Eugene McCarthy 1968 presidential campaign

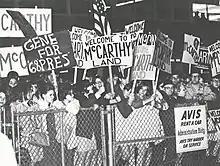
McCarthy supporters at Minnesota State University Moorhead

Since President Johnson had dropped out immediately prior to the Wisconsin Primary, McCarthy easily won although he did not face his new challenger, Robert Kennedy, on the ballot, as Kennedy was ineligible for the ballot because he entered the race following the filing deadline. Polls suggested that McCarthy benefited the most from Johnson's withdrawal, reached 22 percent among the Democratic field, up eleven points, and two behind the still-undeclared Humphrey and fifteen behind Kennedy. He traveled to Pennsylvania later in the month, to prepare for the state's primary in late April. While there, he discussed North Korea's seizing of the "USS Pueblo", stating that the United States should "expect once to pay ransom ... if you have ships adjacent to countries that don't respect international law." He clarified that he was not suggesting that the ransom should be paid, and agreed that President Johnson's use of negotiation was correct. He then compared his record of service to Kennedy, articulating that his accomplishments on civil rights paralleled a longer period of time than the senator. On April 23, McCarthy won the Pennsylvania Primary, receiving more votes than Kennedy, whose name did not appear on the ballot but ran as a write-in candidate.